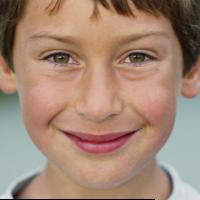
Age group: age 01-10